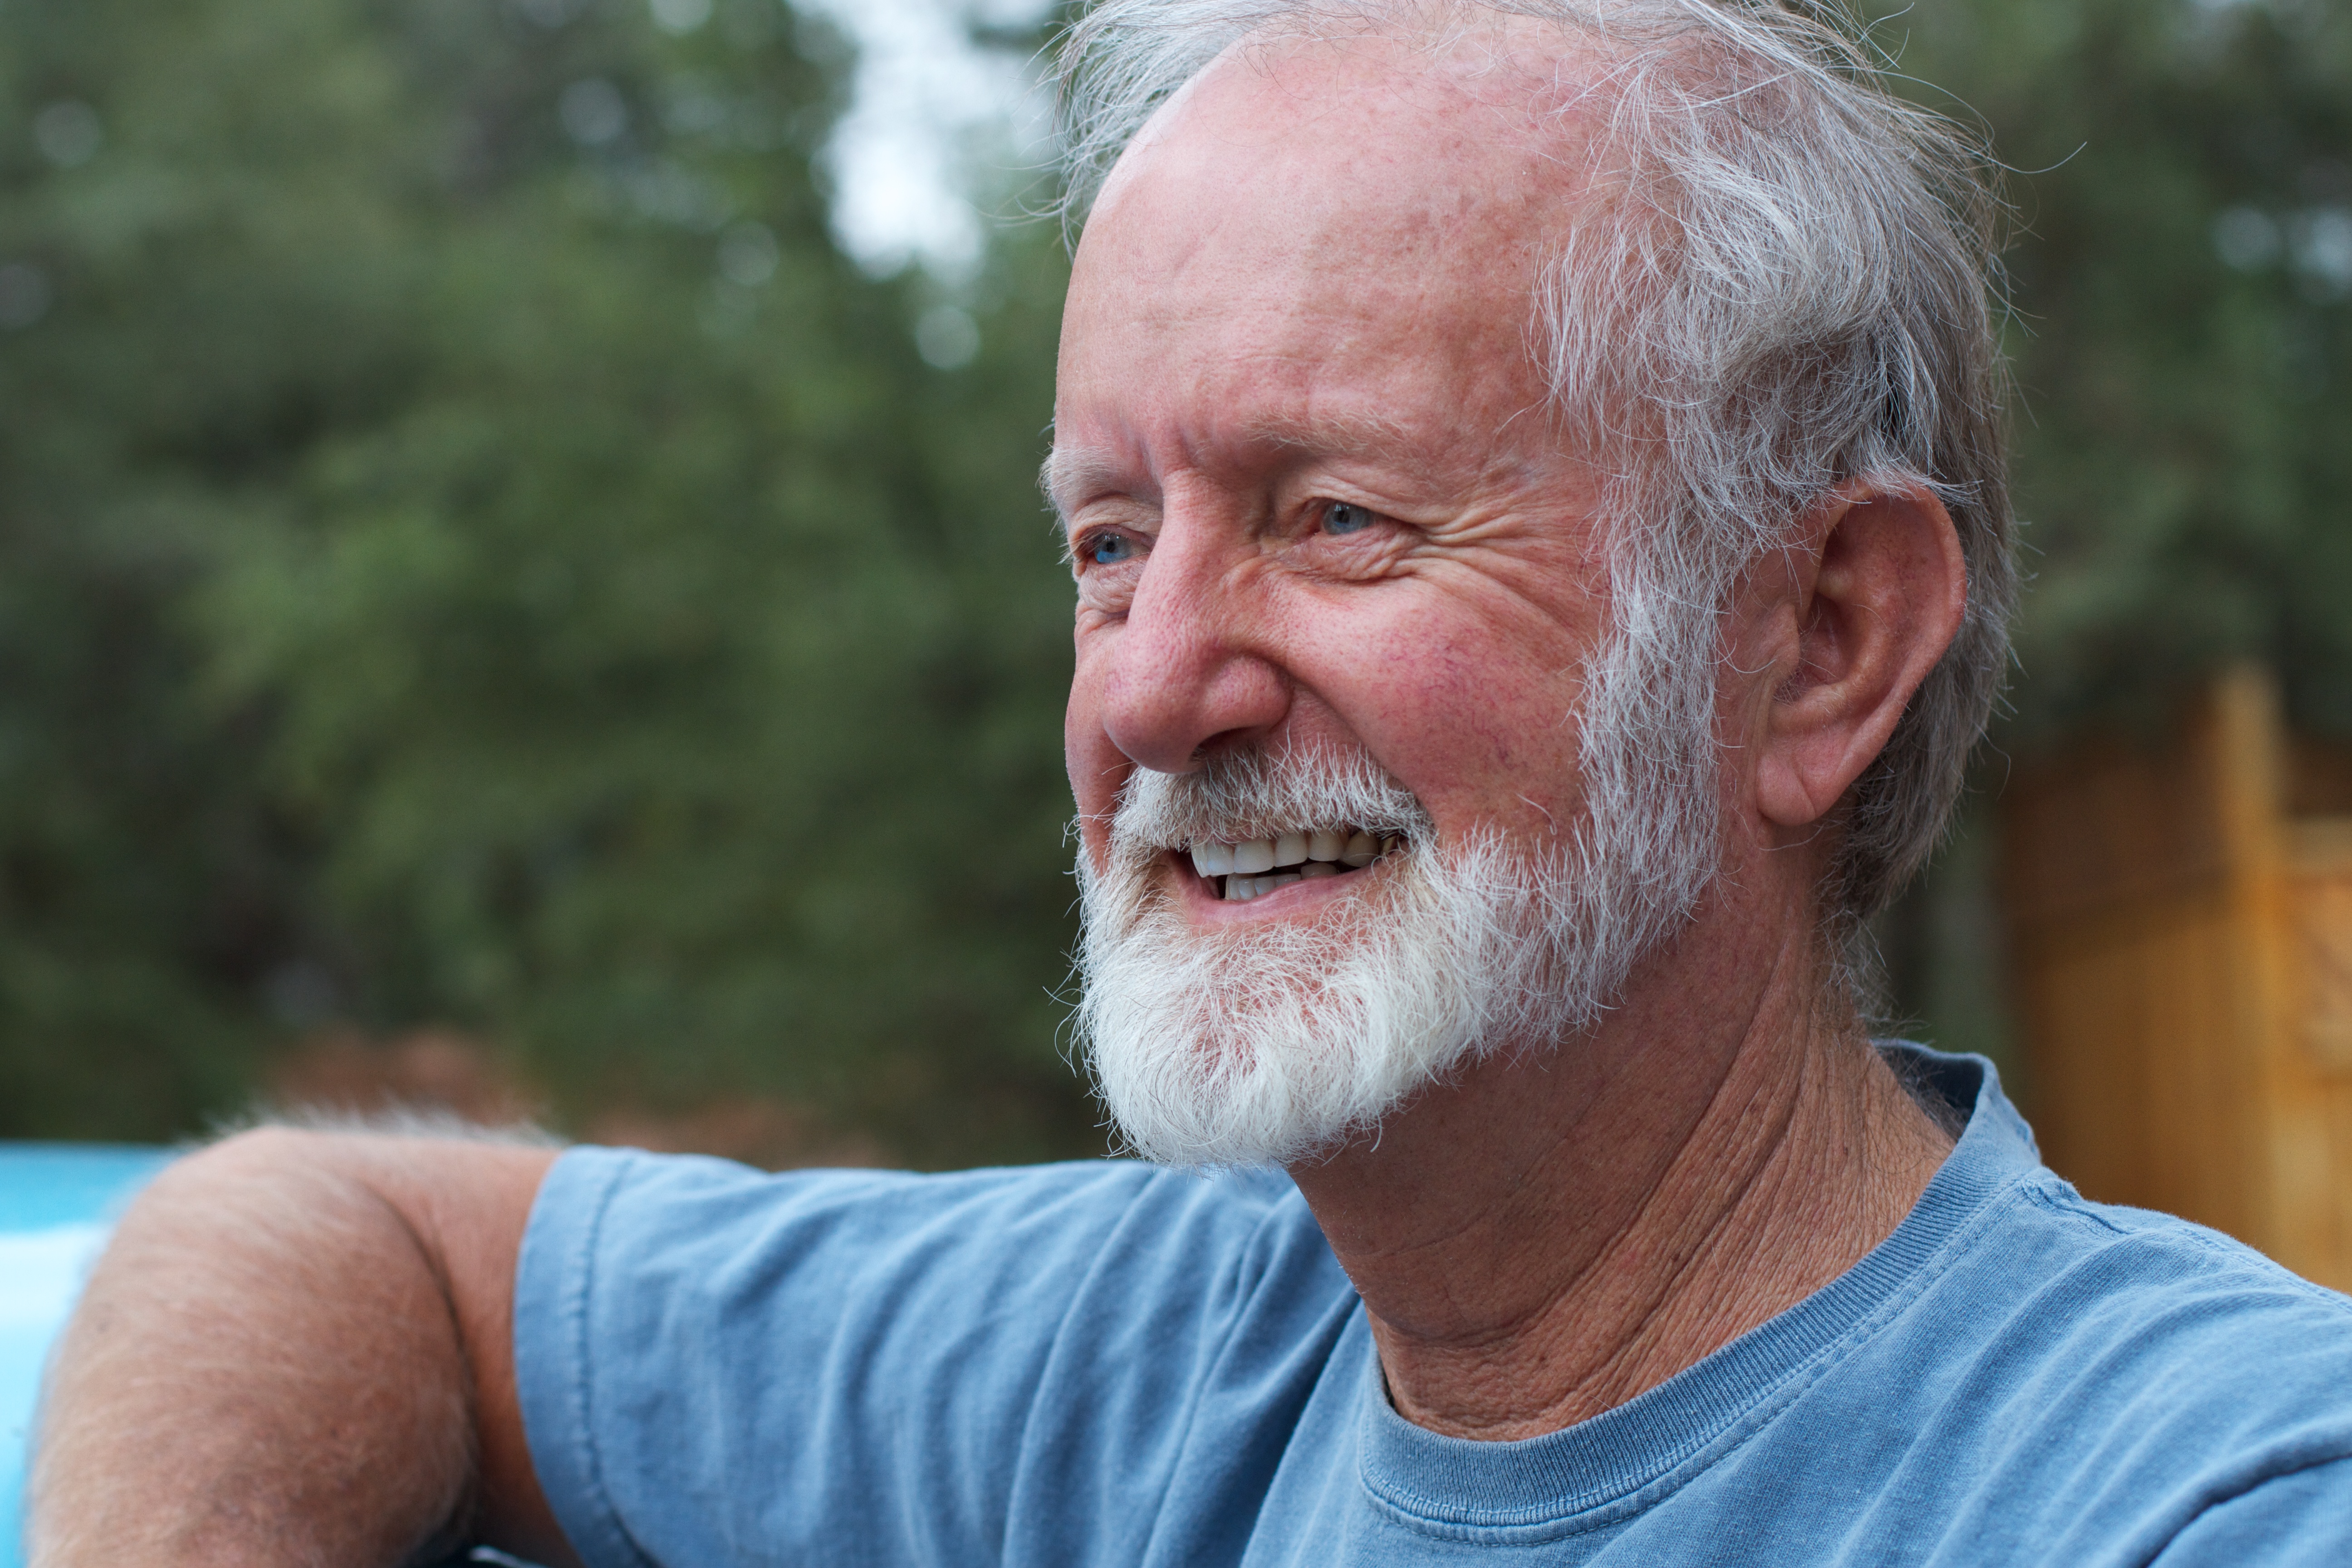
man, person, people, hair, male, portrait, facial expression, smile, beard, senior citizen, face, nose, head, grandparent, facial hair